KITS

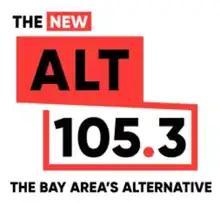
Logo used from 2017 to 2021

On February 2, 2017, CBS Radio announced it would merge with Entercom. The merger was approved on November 9, 2017, and was consummated on November 17. The merger returned KITS to its former owners for the first time in 20 years. On December 22, 2017, KITS re-branded as "Alt 105.3", with no change in format. The re-brand was part of the national strategy to use the same moniker for its alternative music formatted stations that included sister stations WBMP (now WINS-FM) in New York City, KVIL in Dallas, and WQMP (now WJHM) in Orlando, which also flipped to alternative rock following the Entercom acquisition.